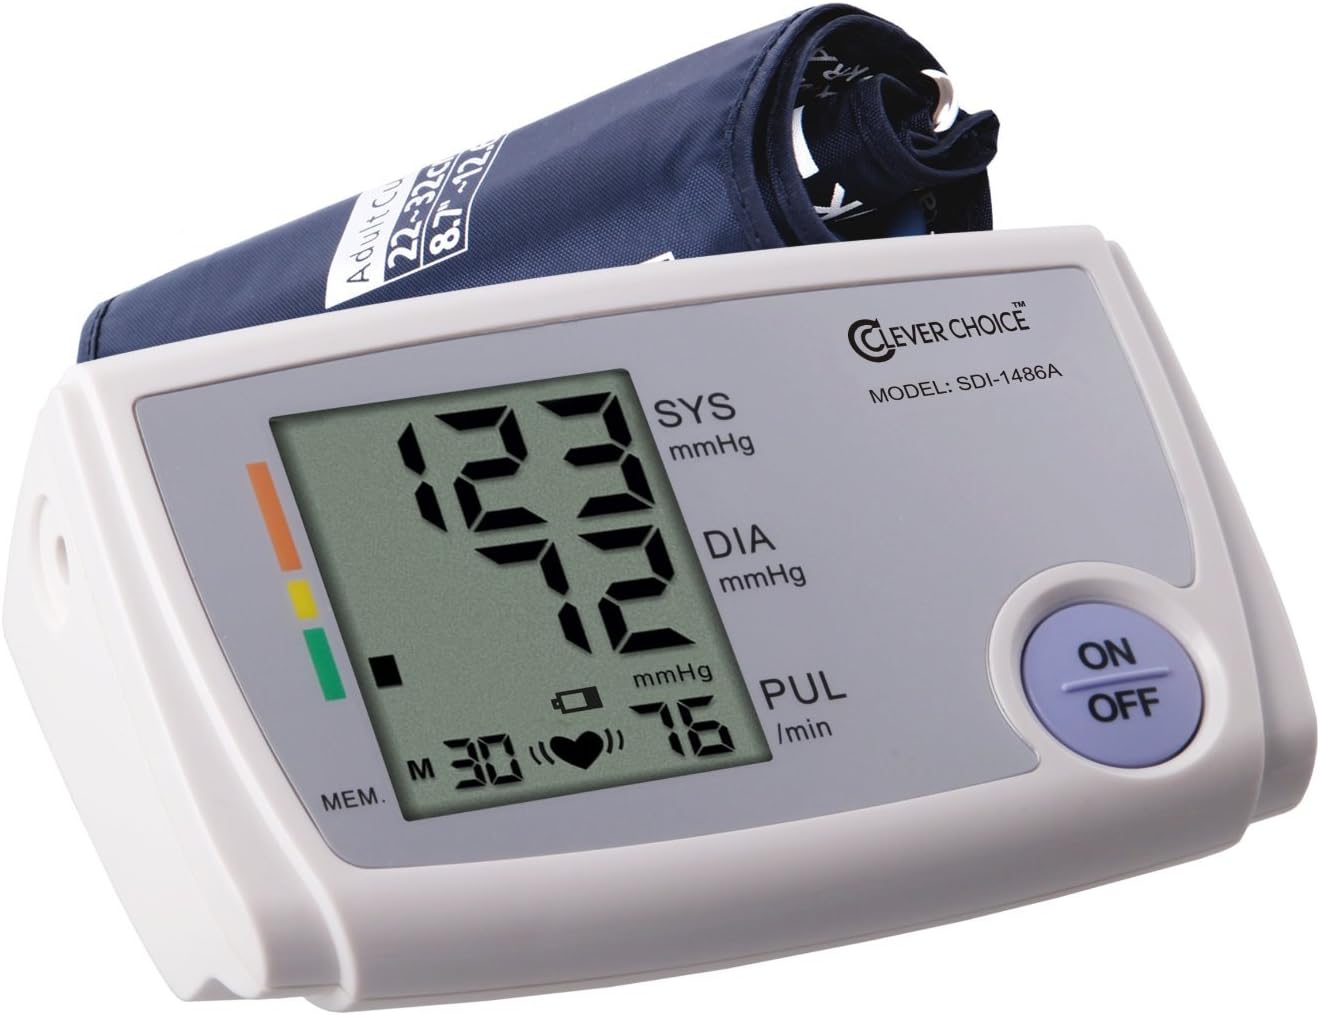
Clever Choice Auto Arm Blood Pressure Monitor
Category: Health & Personal Care
SDI-1186A Features: -Results in 20 seconds.-Illuminated Start and Memory Button.-Easy one-touch operation.-Arm Blood Pressure Heart Rate Monitor.-3 Minutes auto power off.-Large digital display.-Easy one-touch operation. Includes: -Carrying Case included. Specifications: -30 Memory recall.
Features: 30 Memory recall | Large digital display | Easy one-touch operation | Arm Blood Pressure + Heart Rate Monitor | Illuminated Start and Memory Button